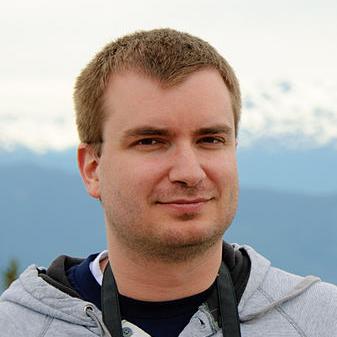
Age: 30